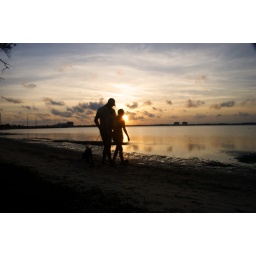
A young couple walking the dog along the beach, soaking in the magnificent view at the same time.